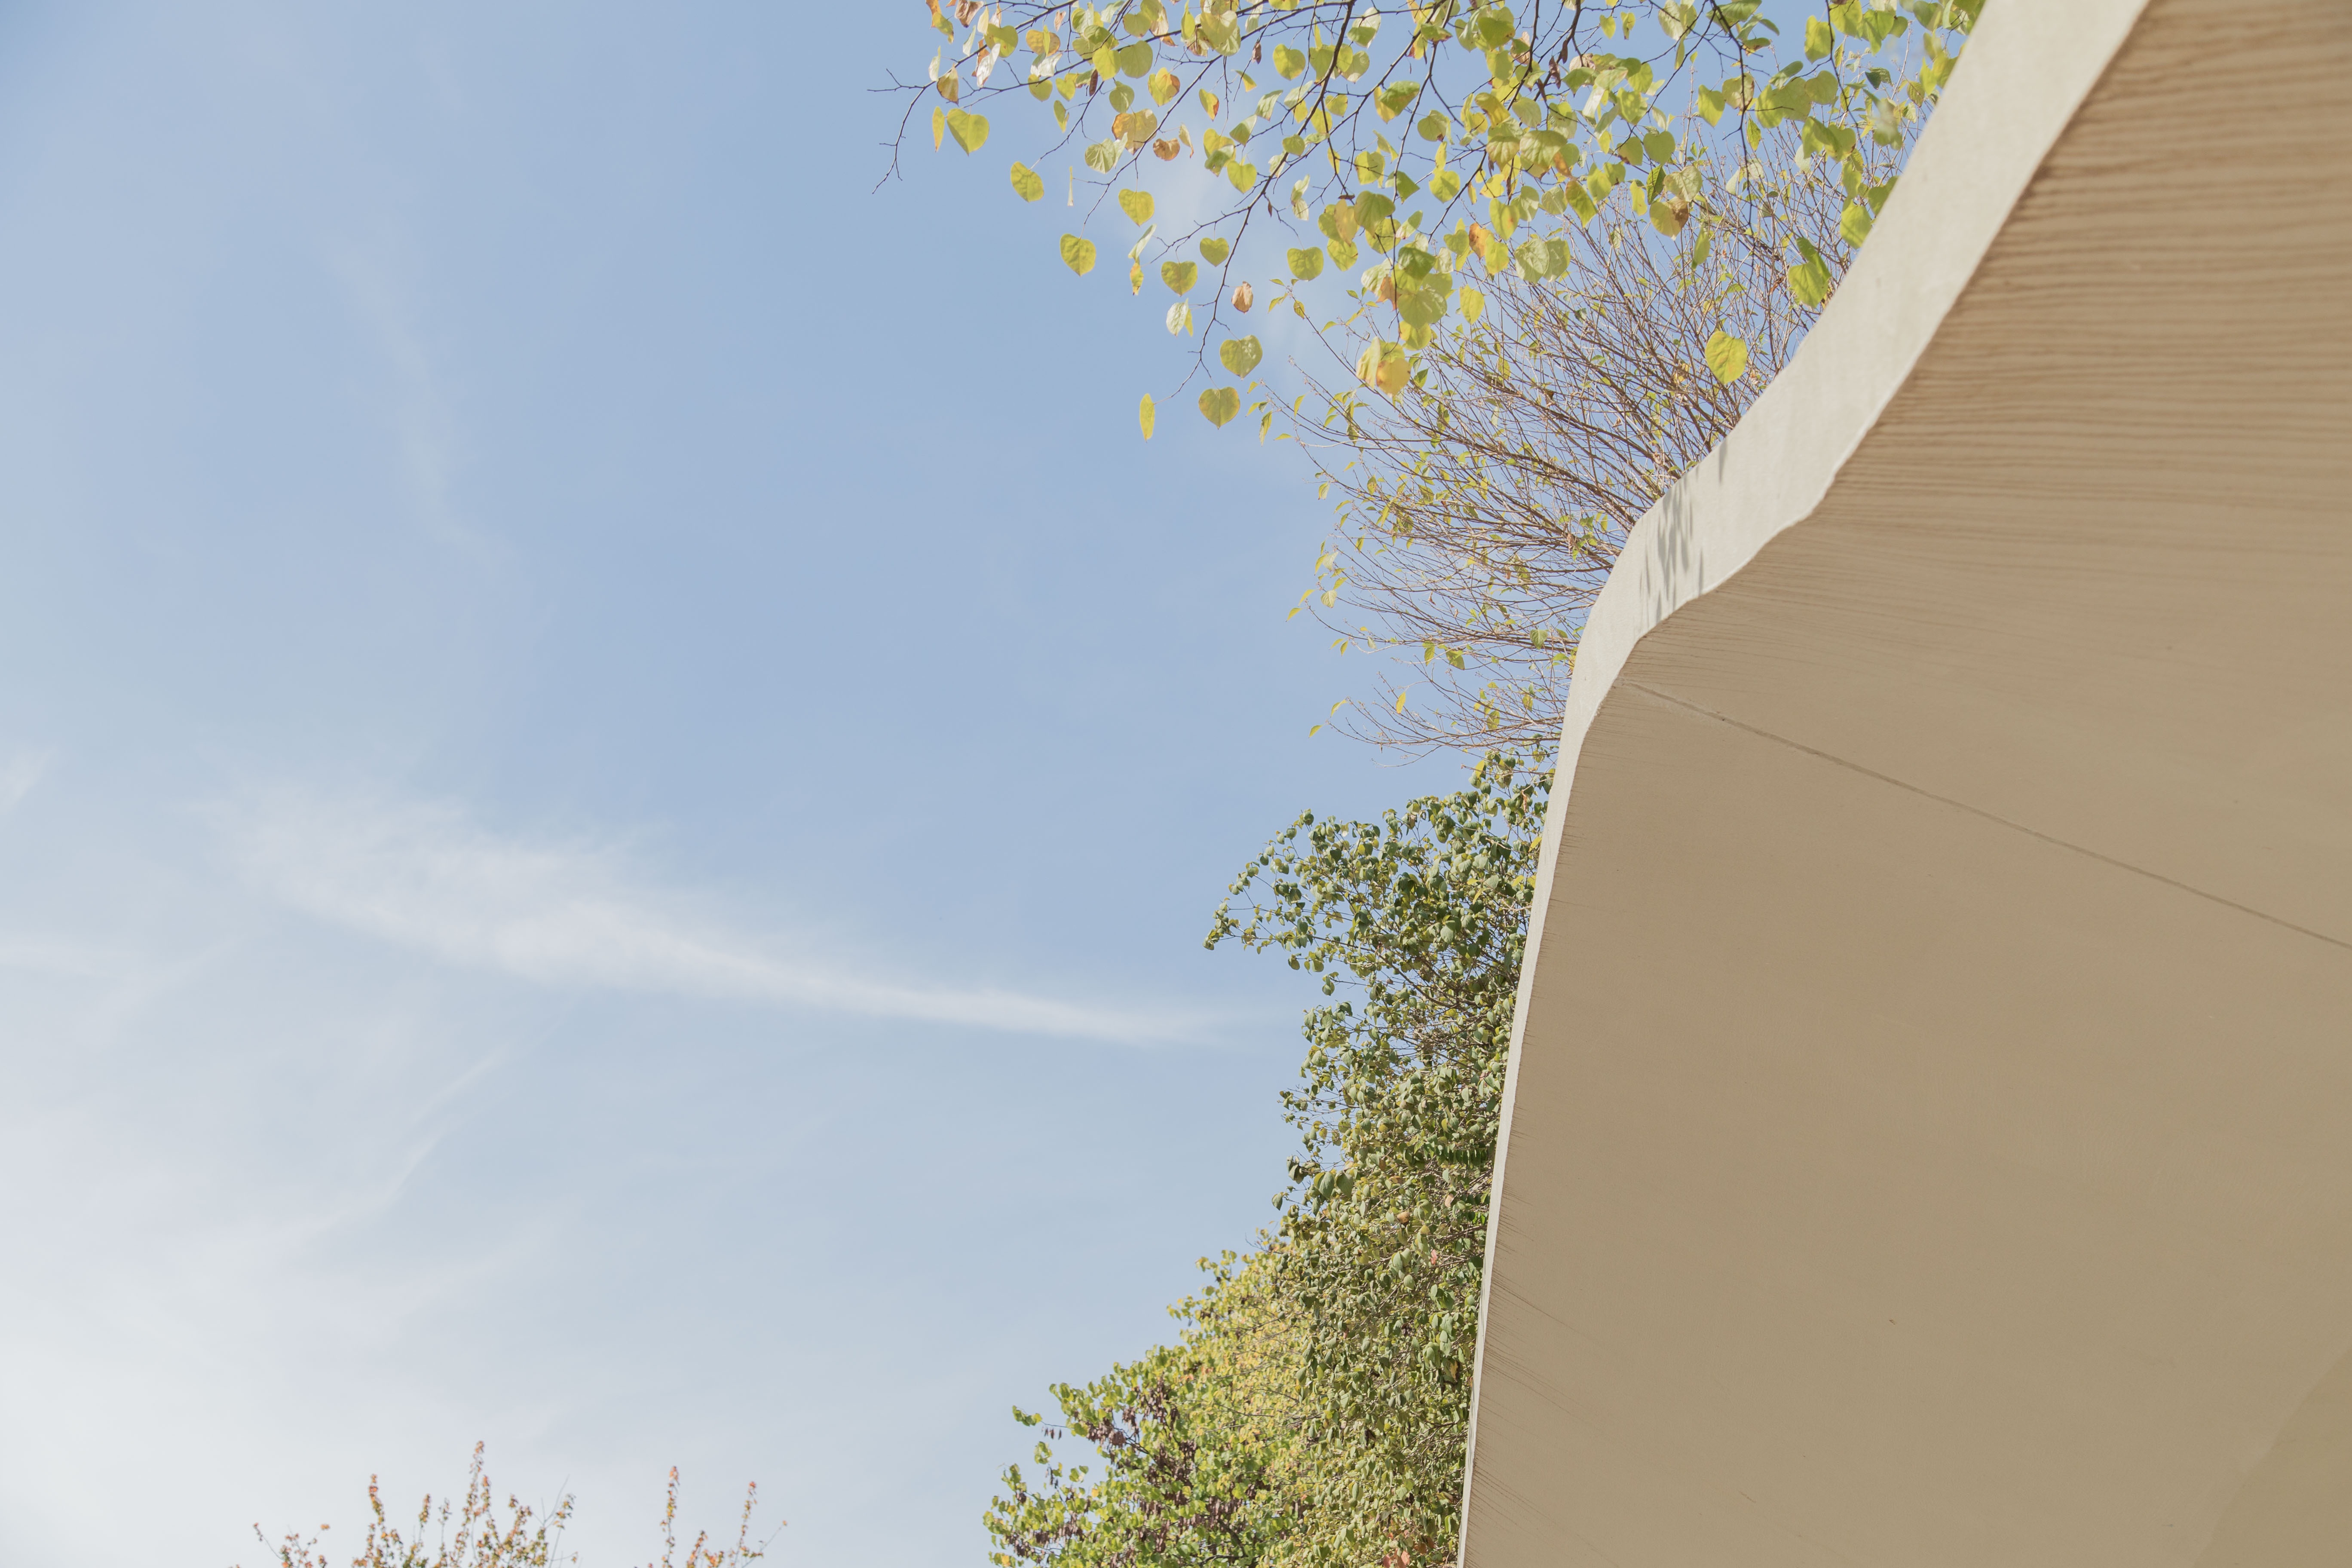
tree, branch, plant, sky, sunlight, morning, leaf, flower, wind, line, ecosystem, atmosphere of earth, woody plant